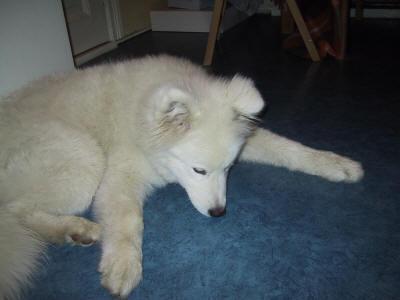
Samoyed